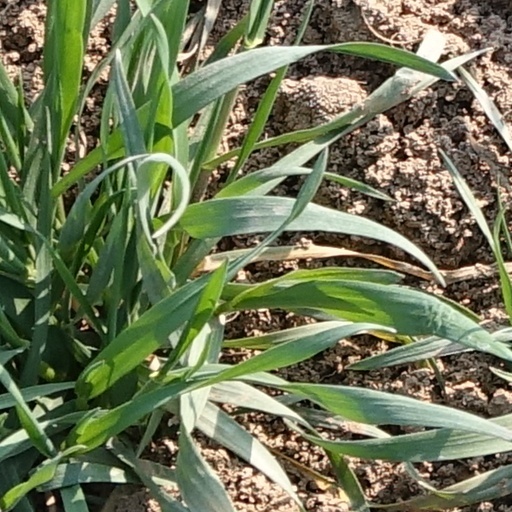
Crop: wheat